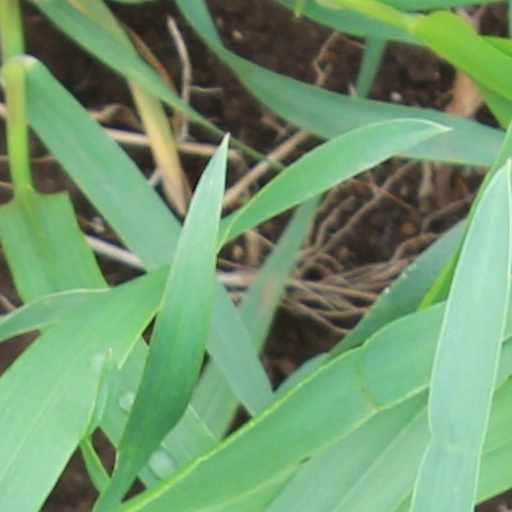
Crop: wheat